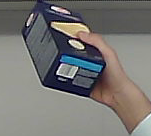
Product: barilla_lasagne